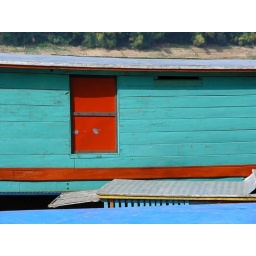
blue and orange in Mekong